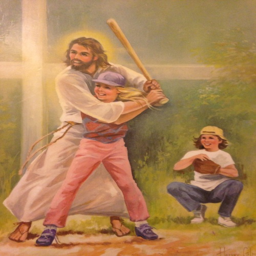
my friend has this awesome painting of builder teaching children how to play baseball , and she wants to throw it away but she cant because it 's builder and he 'd know